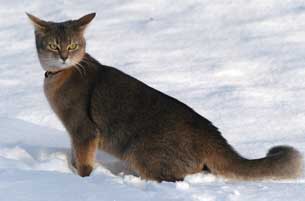
Animal: cat
Breed: abyssinian